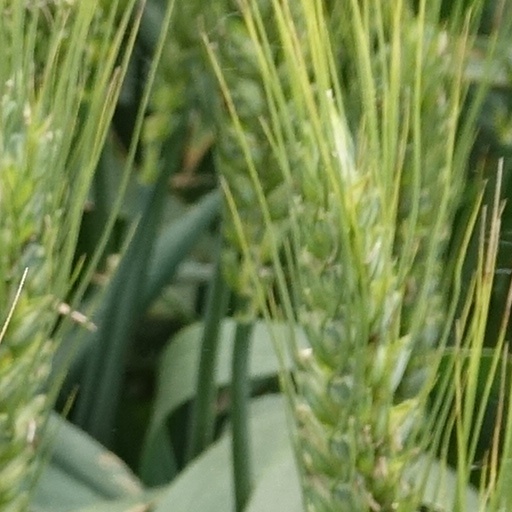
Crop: wheat